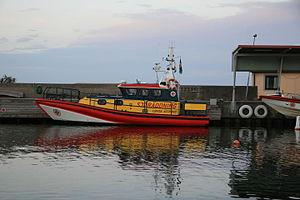
Hörvik est une localité de Suède située dans la commune de Sölvesborg du comté de Blekinge. Elle couvre une superficie de 0,89 km². En 2010, elle compte 784 habitants.